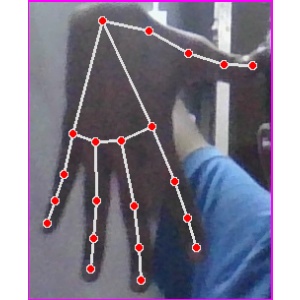
अक्षर: ढ